Johannes Fritz

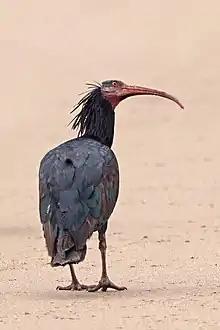
This is a northern bald ibis, also known as a waldrapp.

At 20, Fritz enrolled in a biology program at a university. He worked to monitor groups of chamois and deer. At 24, studies in various Austrian universities and worked at the Konrad Lorenz Forschungsstelle research center.